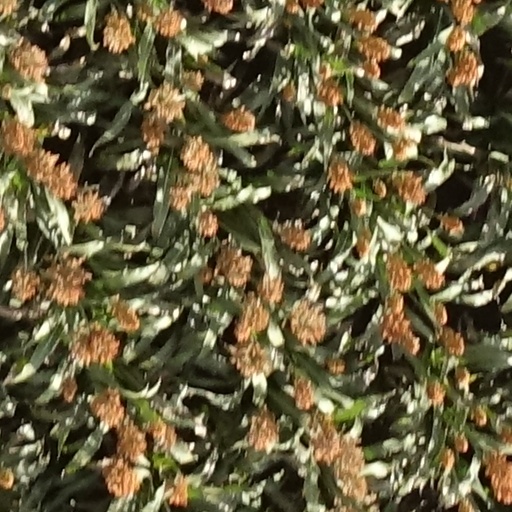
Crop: sorghum